Proto-Indo-European mythology

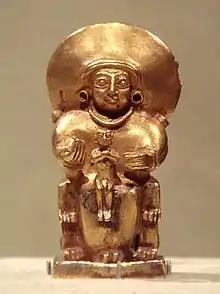
Possible depiction of the Hittite Sun goddess holding a child in her arms from between 1400 and 1200 BC.

The head deity of the Proto-Indo-European pantheon was the god , whose name literally means "Sky Father".' Regarded as the Sky or Day conceived as a divine entity, and thus the dwelling of the gods, the Heaven,' Dyēws is, by far, the most well-attested of all the Proto-Indo-European deities. As the gateway to the gods and the father of both the Divine Twins and the goddess of the dawn (Hausos), Dyēws was a prominent deity in the pantheon. He was however likely not their ruler, or the holder of the supreme power like Zeus and Jupiter.